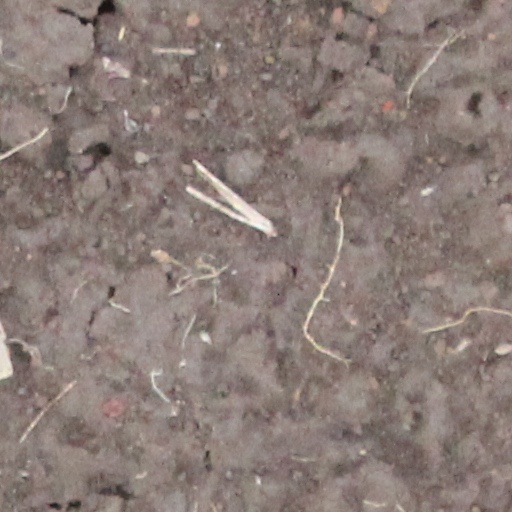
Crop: wheat